Jacques Saly

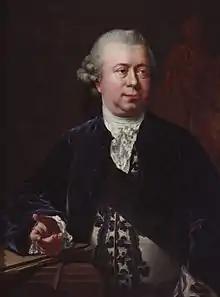
Jens Juel, "Portrait of Jacques Saly", oil on canvas, 1772

Jacques François Joseph Saly, also known as Jacques Saly (20 June 1717 – 4 May 1776), French-born sculptor who worked in France, Italy and Malta. He is commonly associated with his time in Denmark he served as Director of the Royal Danish Academy of Art (1754–71). His most noteworthy work is the equestrian statue "Frederik V on Horseback" at Amalienborg.